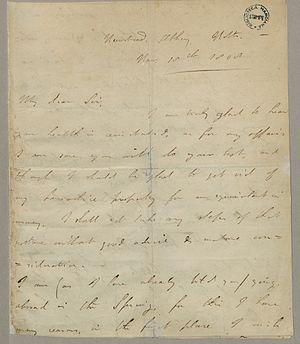
George Gordon Byron, 6ᵉ baron Byron, généralement appelé Lord Byron [lɔːd ˈbaɪɹən], est un poète britannique, né le 22 janvier 1788 à Londres et mort le 19 avril 1824 à Missolonghi, en Grèce, alors sous domination ottomane. Il est l'un des plus illustres poètes de l'histoire littéraire de langue anglaise. Bien que classique par le goût, il représente l'une des grandes figures du romantisme de langue anglaise, avec Robert Southey, Wordsworth, Coleridge, Percy Bysshe Shelley et Keats.